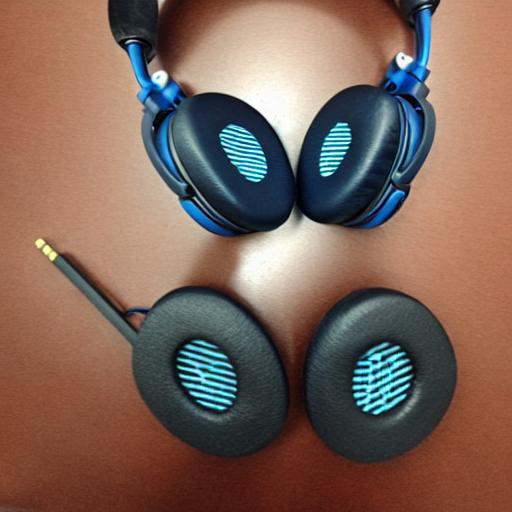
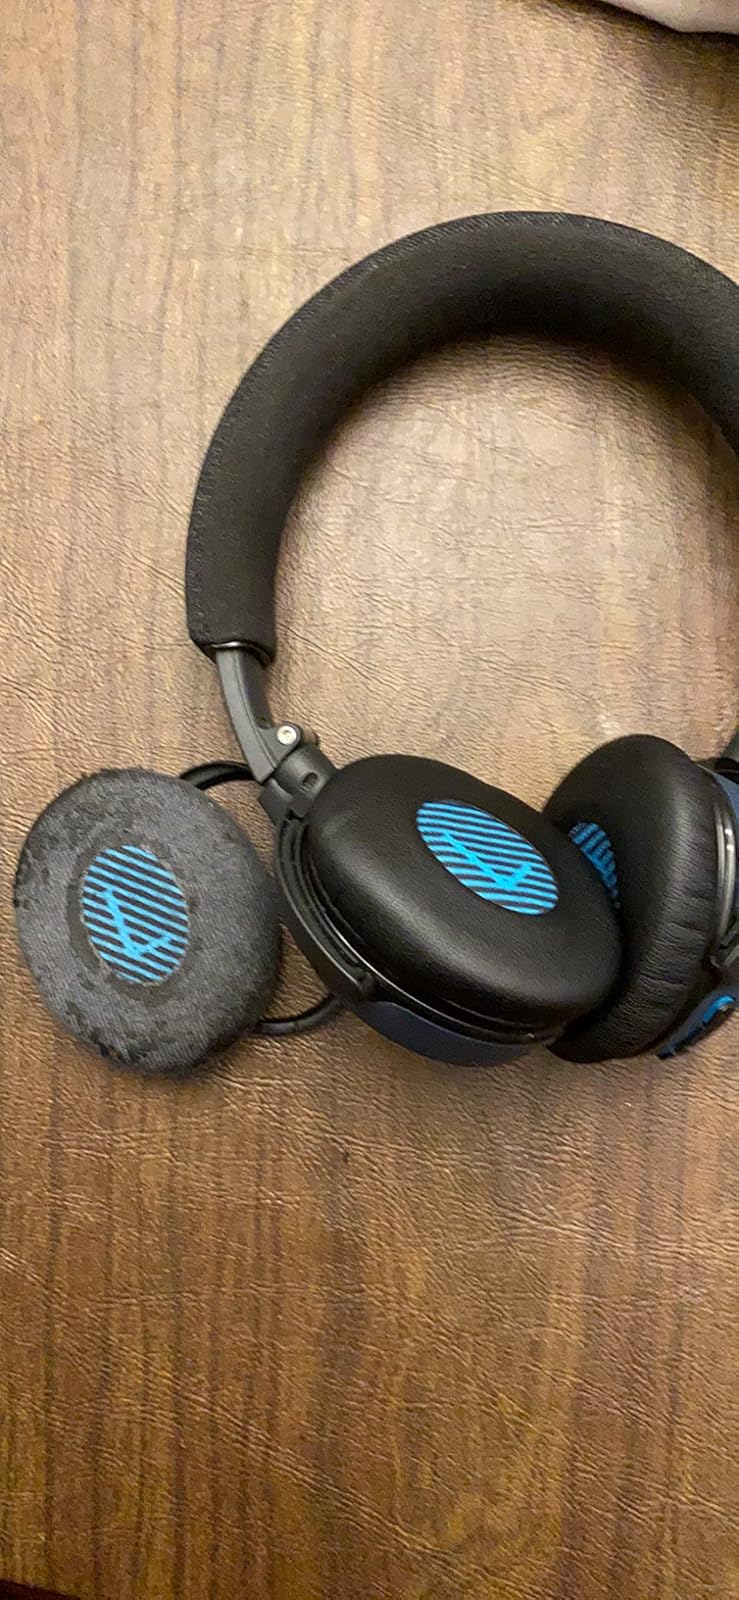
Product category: headphones
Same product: no